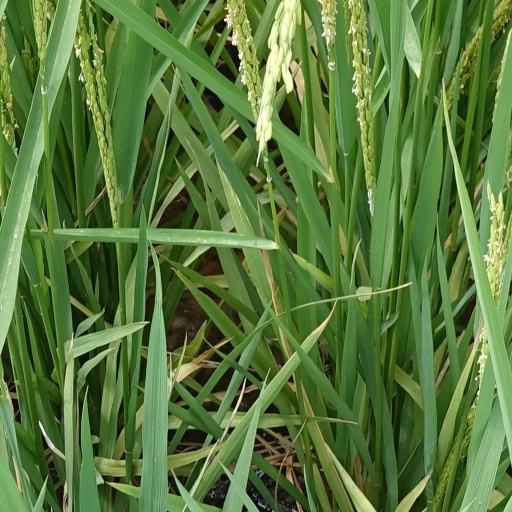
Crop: rice